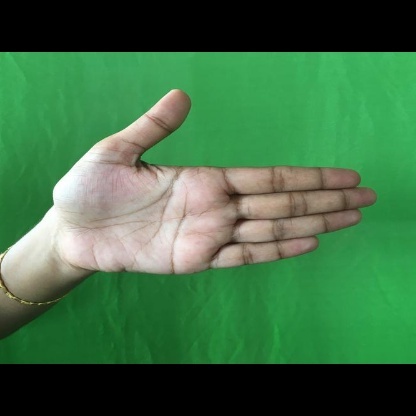
Mudra: Ardhachandran